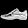
Label: Sneaker